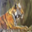
Label: tiger